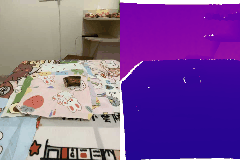
Label: banana